Siti Rozaimeriyanty

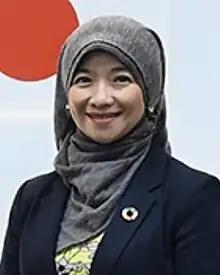
Siti Rozaimeriyanty in 2023

Siti Rozaimeriyanty binti Haji Abdul Rahman (born 5 March 1974), sometimes referred to as Yanty Rahman, is a Bruneian architect and politician who was previously appointed as a member of Brunei's Legislative Council (LegCo) from 2017 to 2022. Notably, she is the Deputy President and Chairman of the Pertubuhan Ukur Jurutera dan Arkitek (PUJA), as well as a member of the ASEAN Architects Committee (Brunei), Darussalam Enterprise (DARe), APEQS, ASEAN Business Advisory Council (ASEAN-BAC), and East Asia Business Council's board of directors. Her areas of interest and experience are in construction and general business, with an emphasis on finding better and more varied ways to realize Brunei Vision 2035.